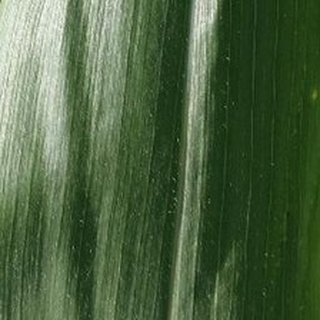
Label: healthy_corn